September 2009 Barack Obama speech to a joint session of Congress

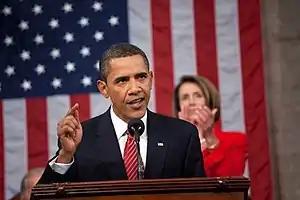
President Obama delivering his speech on health care to the United States Congress

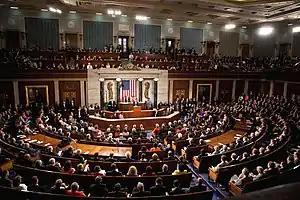
Obama addresses a joint session of Congress

Obama's speech addressed topics regarding the public health insurance option, private insurance reform, estimated costs and revenue, basic coverage for individuals and employers, as well as subsidies and waivers for those who can't afford coverage, and the importance of tort reform in bringing costs down. The President's speech lasted 47 minutes and contained 5,614 words. It was briefly interrupted by a cry of "You lie!" from Republican Rep. Joe Wilson, referring to a statement by Obama that his plan would not apply to illegal immigrants (discussed in more detail in the next section).